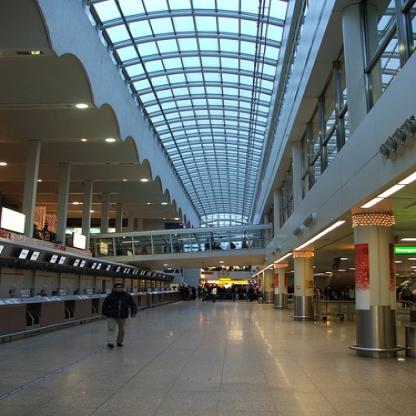
Scene: Indoor